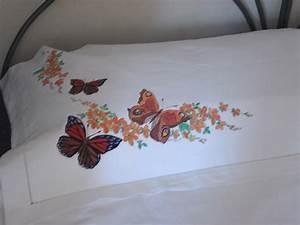
butterfly